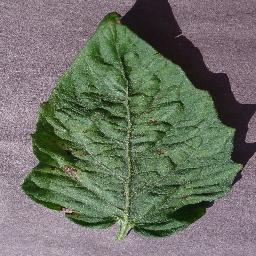
Label: Tomato___Target_Spot